Iida, Nagano

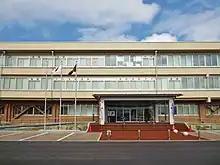
Iida City Office

Iida is the southernmost city of Nagano Prefecture. Mount Hijiri at is the highest elevation in the city. Iida lies 90 minutes northeast of the major city of Nagoya by automobile via the Chūō Expressway. The same expressway also provides access to Tokyo, about four hours to the east. The nearest large metropolis to Iida is Nagoya, which is easily accessible by bus (about 2 hours). The larger cities of Matsumoto and Nagano in central and northern Nagano Prefecture are also accessible by bus and train. There is also a bus service to Shinjuku, Tokyo, which takes about four hours.